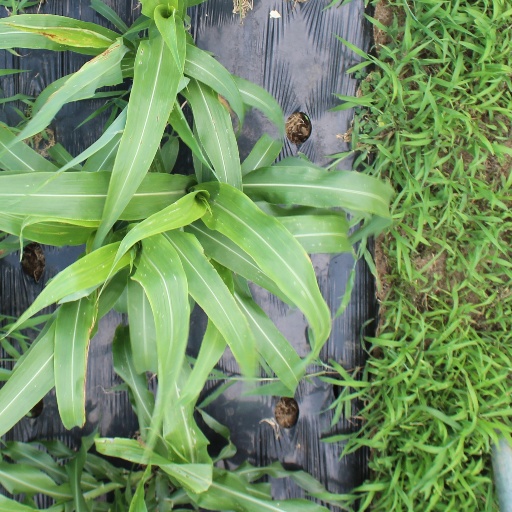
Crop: sorghum